Toc H

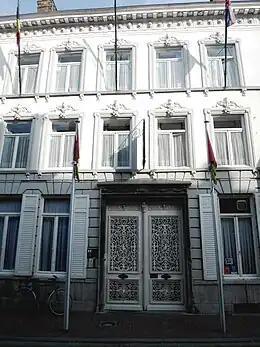
Talbot House in Poperinge, Belgium

Toc H (also TH) is a registered charity and an international Christian movement. The name is an abbreviation for Talbot House, "Toc" signifying the letter T in the signals spelling alphabet used by the British Army in World War I. A soldiers' rest and recreation centre named Talbot House was founded in December 1915 at Poperinghe, Belgium. It aimed to promote Christianity and was named in memory of Gilbert Talbot, son of Lavinia Talbot and Edward Talbot, then Bishop of Winchester, who had been killed at Hooge in July 1915.